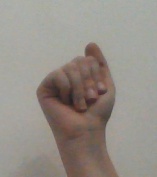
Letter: saad